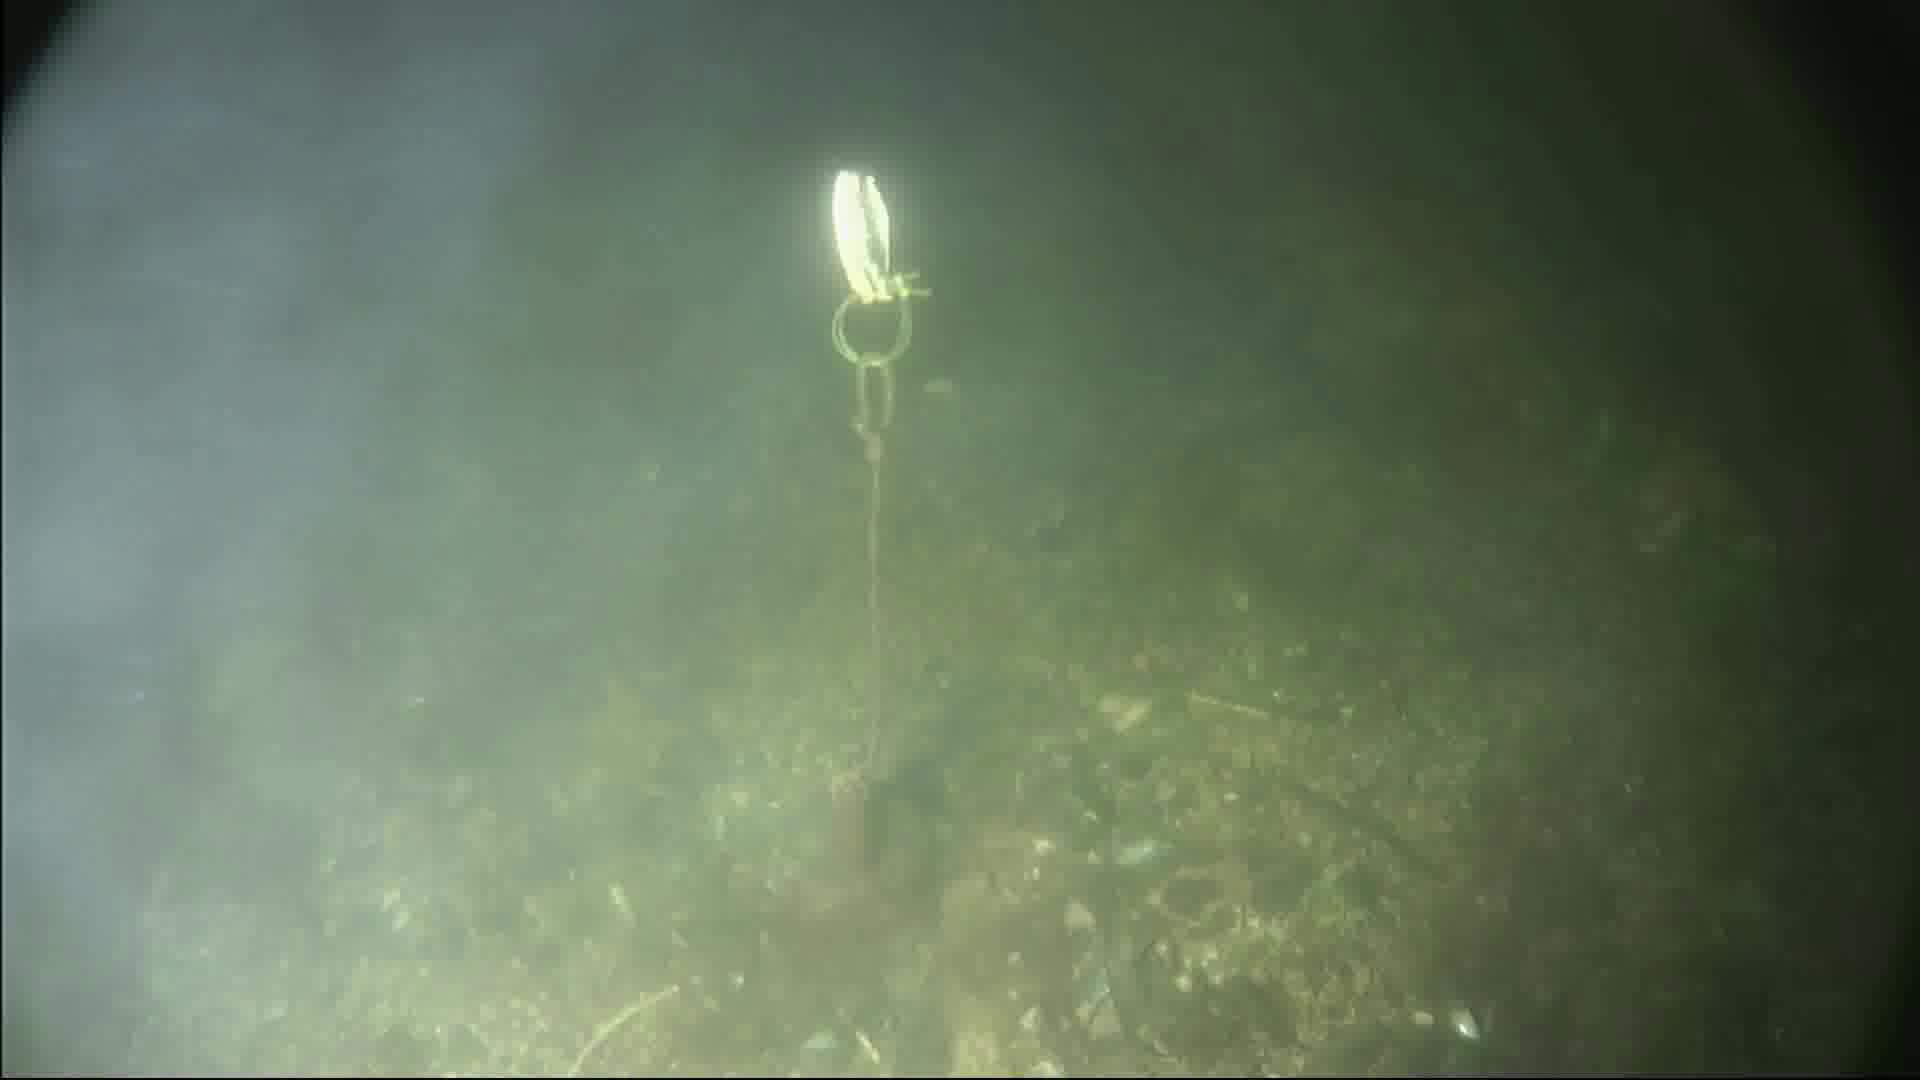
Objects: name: crab